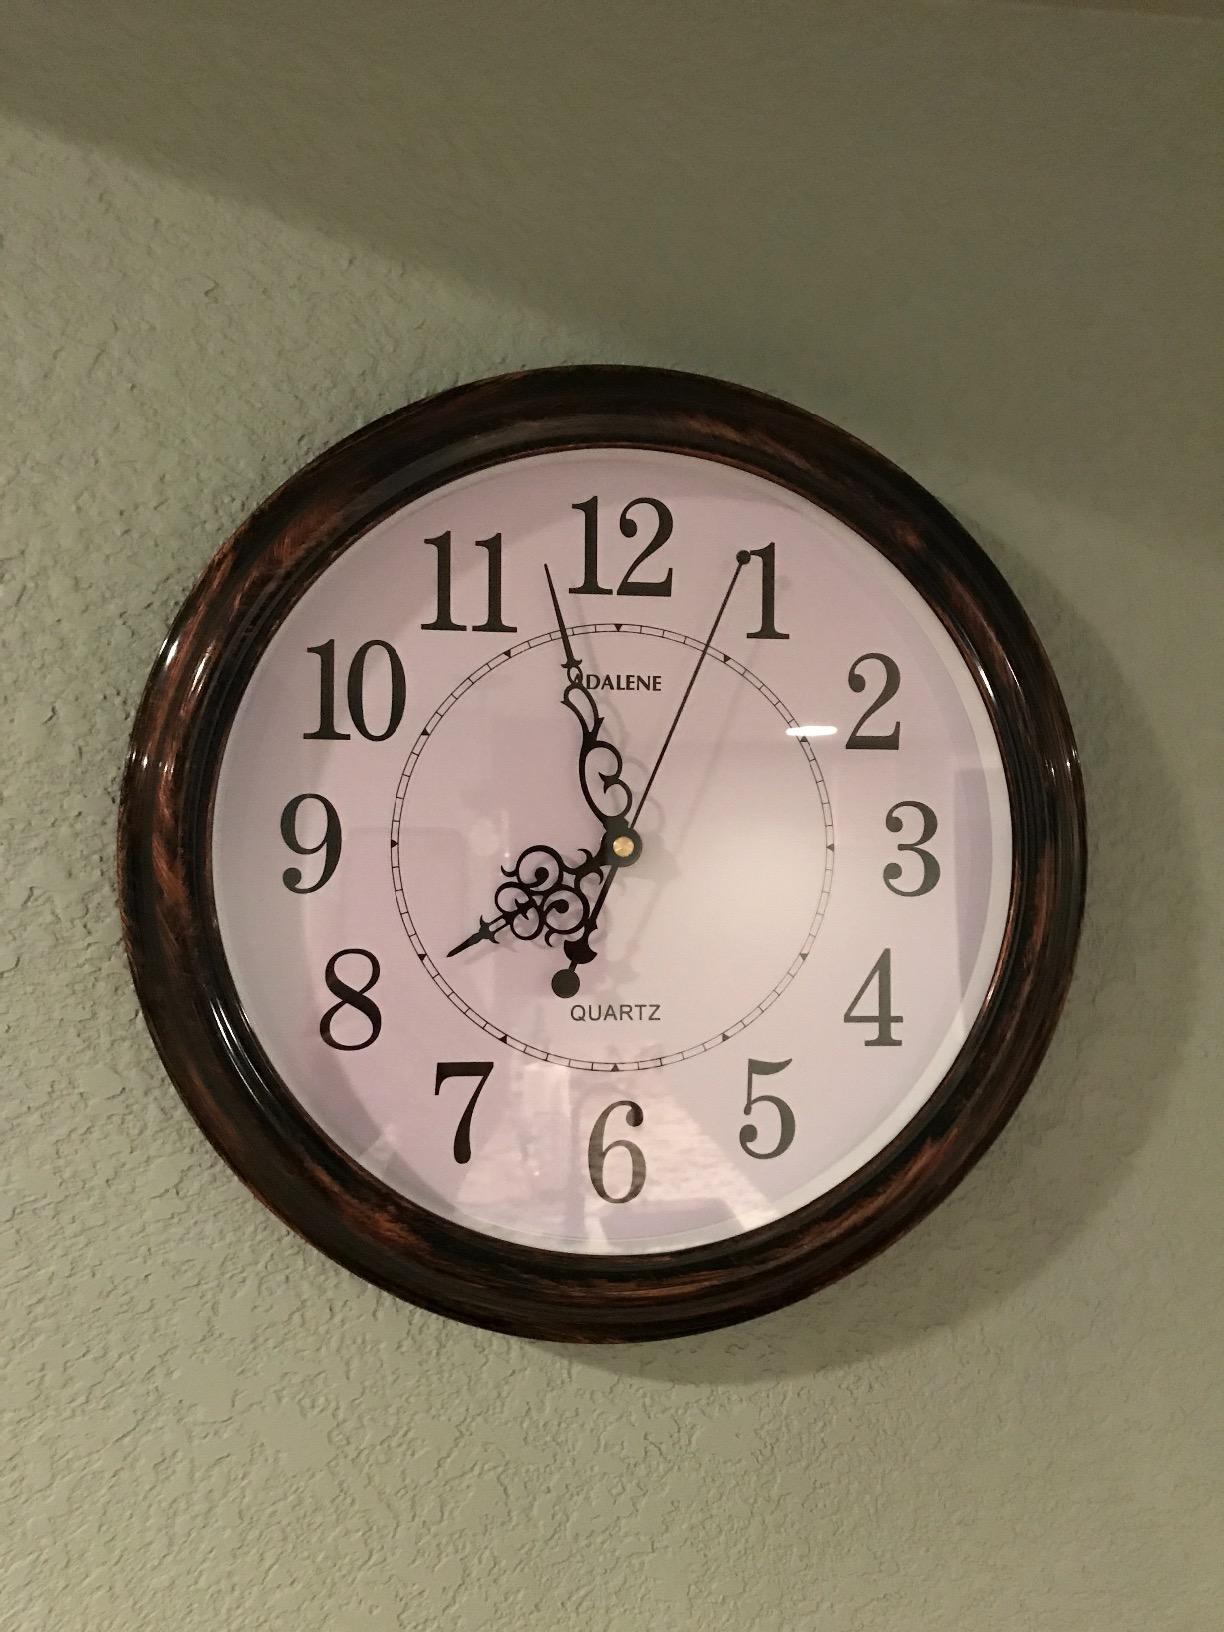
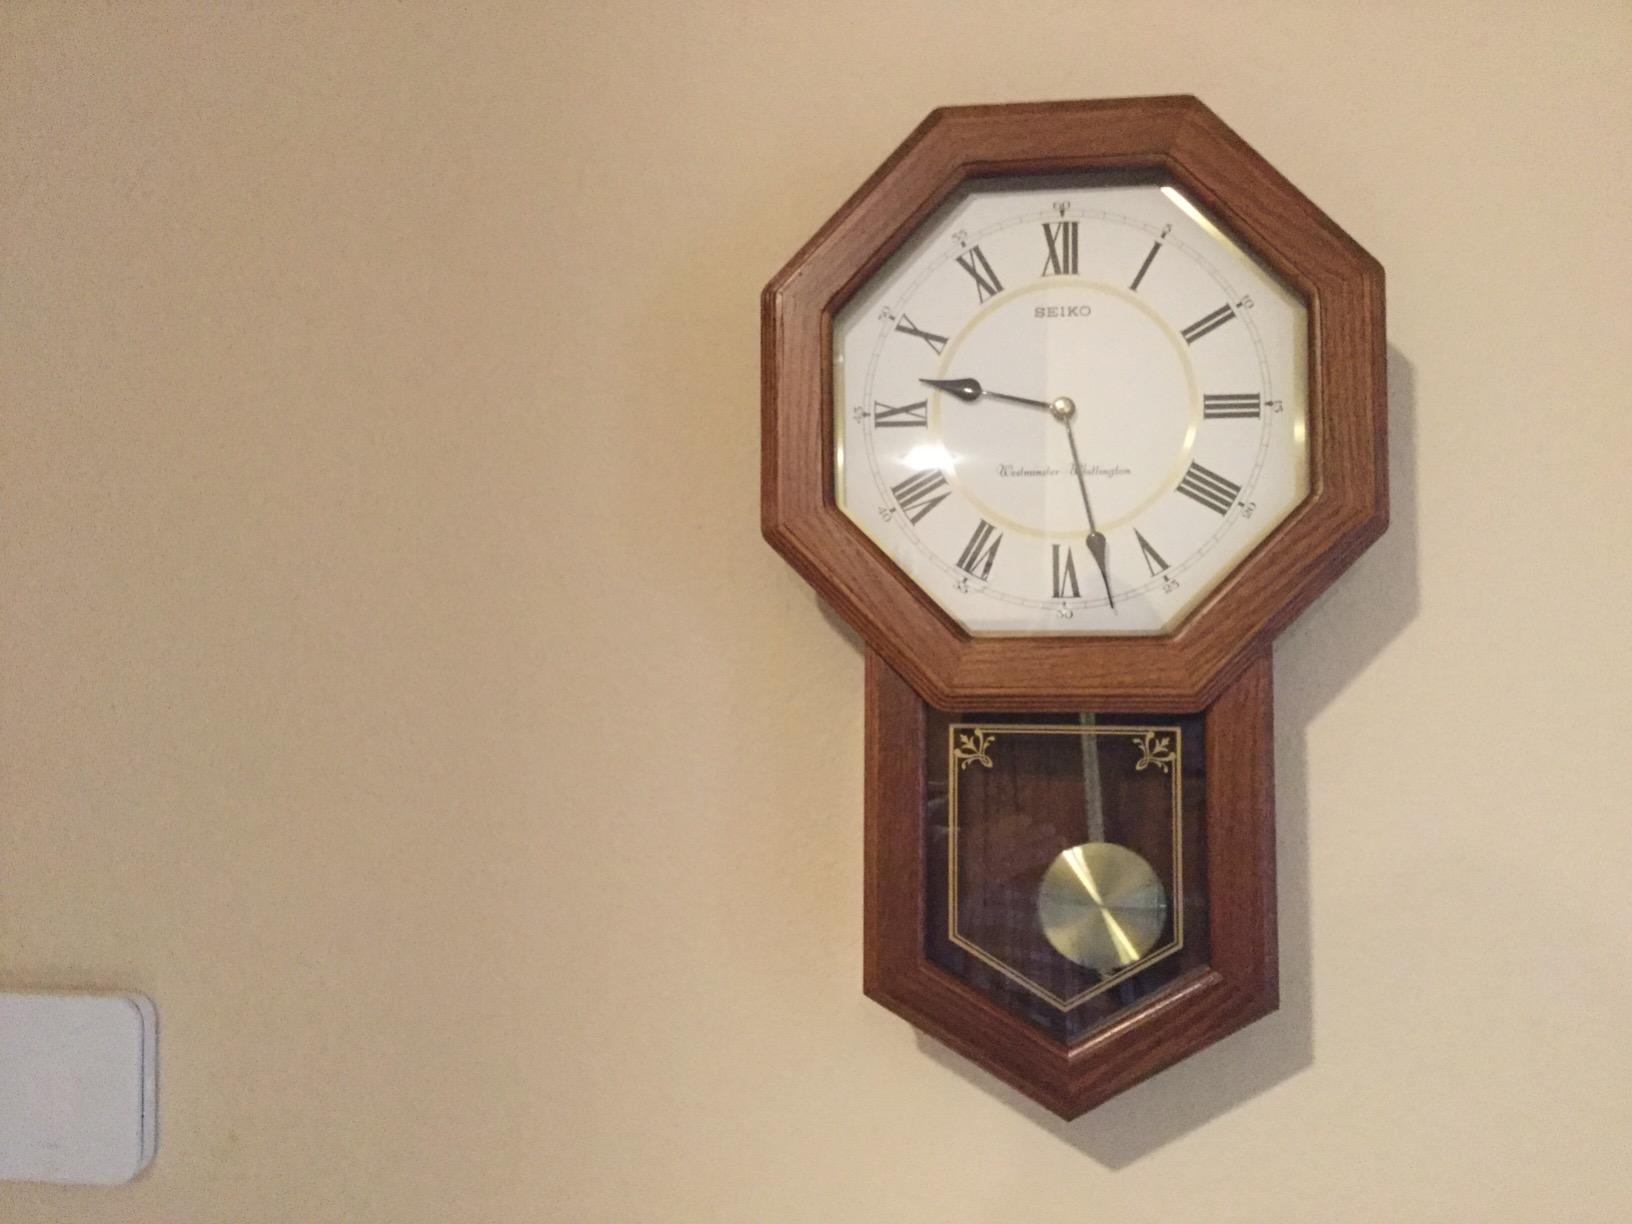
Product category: clock
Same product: no